Nano-ARPES

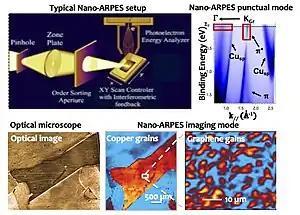
Figure 1: Schematic representation of the essential components of a Nano-ARPES setup. The X-Ray beam as an ultraviolet light source homogenously illuminates the FZP lenses, which refocuses the beam onto the sample. An order selection aperture (OSA) is also placed between the FZP and the sample to suppress unwanted diffraction orders as the CVD graphene and higher diffraction orders, letting go through only the first order. Typical Nano-ARPES results on punctual and imaging mode detection of chemical vapor deposition (CVD) graphene on copper foil substrate, courtesy of the M.C. Asensio group.

In the Nano-ARPES setups, the used analyzers are the hemispherical electron energy typically installed in high energy and angular resolution conventional ARPES apparatus. They use a slit to prevent the mixing of momentum and energy channels and, consequently, can only take angular maps in one direction. To record maps over energy and two-dimensional momentum space as in conventional ARPES, either the sample needs to be rotated, or the collected photoelectrons beam should be discriminated inside the spectrometer with the electrostatic lens, keeping the sample fixed. The energy-angle-angle maps are converted to binding energy-k//x-k//y maps. These images display constant energy surfaces as a function of the reciprocal space's k//x and k//y waves vectors. The most remarkable constant energy surface is the Fermi surface map, obtained by detecting those photoelectrons with binding energy right at the Fermi level.